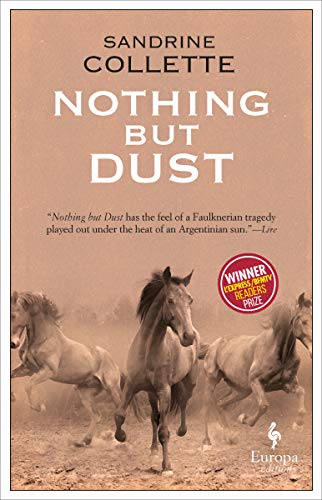
Nothing But Dust
Category: Buy a Kindle
Review Praise for Nothing But Dust "A combination of a South American Western and a noir, Nothing But Dust has airs of Faulknerian tragedy in full Argentinian heat. A vicious circle of cruelty and redemption, written with complete austerity." -- Lire "[Sandrine Collette] has a gift. The gift to lose herself in unknown, inhospitable lands and, as if by magic, to bring forth from them the harshest bitterness and the most firmly hidden beauty." -- L'Express "A claustrophobic drama placed in a setting both hostile and sublime." -- Biblioteca Magazine "The novel's descriptions of nature are at times exalted, at others coldly descriptive--but in spite of the severity that dominates the setting, in Collette's prose, the young Rafael is a radiant hero." -- Télérama About the Author Sandrine Collette was born in Paris in 1970. She divides her time between Nanterre, where she teaches philosophy and literature, and Burgundy, where she has a horse stud farm. She is the author of numerous novels. Nothing But Dust , winner of the Landerneau Prize for crime fiction, is her English language debut. Alison Anderson 's translations for Europa Editions include novels by Sélim Nassib, Amélie Nothomb, and Eric-Emmanuel Schmitt. She is the translator of The Elegance of the Hedgehog (Europa, 2008) and The Life of the Elves (Europa, 2016) by Muriel Barbery.
Features: Winner of the Landerneau Prize for Crime Fiction: “A combination of a South American Western and a noir [with] airs of Faulknerian tragedy” ( | Lire | ). | By the time Rafael is born, the family farm has already gone to hell. Rafael’s father has abandoned them. His older twin brothers blame Rafael for their father’s departure and exact revenge. Rafael’s other sibling is a simpleton whose affections and allegiances change with the shifting winds. And ruling over this dysfunctional roost is a tyrannical and avaricious mother.   On the lonely Patagonian steppe, life is lived to the rhythms of the family farm. But there is nothing bucolic about the existence described in these pages: It is ruthless, unforgiving, and bloody. As the family tensions mount, daily life degenerates into open warfare, in a gripping, unsentimental, ultimately majestic story about life in one the most inhospitable places on Earth.